Bentworth

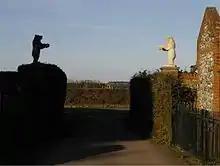
Statues of two bears at the entrance to Bentworth Hall

In 1947 the Bentworth Hall estate was bought by Major Herbert Cecil Benyon Berens, who was a director of Hambros Bank in London from 1968. In 1950 Berens built two new lodge houses at the junction of the drive to Bentworth Hall towards the main road through the village. Their family arms included a bear, and when Berens acquired the Bentworth Hall estate, carvings of bears were put up in various places. Two of which can be seen at the entrance to the Bentworth Hall drive, between the two lodge houses. Herbert Berens died on 27 October 1981, and the remaining estate was put up for sale. Initially Bentworth Hall was offered as a single property, but its outbuildings were divided into a number of separate dwelling units and other parts were sold to local farms. In June 1982, the Bentworth Conservation Area was established, incorporating many of the local buildings of note, extending along the main lane and around the church.